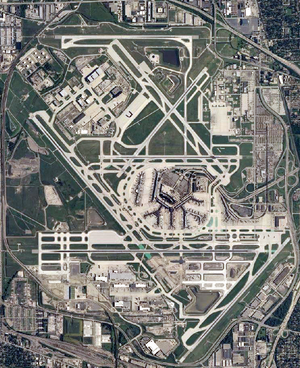
Chicago O'Hare International Airport
Chicago O'Hare International Airport
Chicago O'Hare International Airport er en af verdens største lufthavne. Den ligger i det nordlige Chicago i USA.